Kansas City Ballet

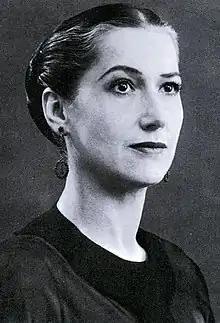
Tatiana Dokoudovska

In 1957, Tatiana Dokoudovska founded the Kansas City Ballet (KCB) at the Carriage House in what is now Overland Park, Kansas. On April 30, 1957, the company gave its premiere performance at the Victoria Theater (renamed the Lyric Theatre) with Dokoudovska serving as its first artistic director. The program included two ballets: Michel Fokine's original "Les Sylphides", and "Ruse d’Amour", an adaptation by Dokoudovska of Fokine's "The Toys". In December 1957, the Kansas City Ballet Company became a 501(c)(3) not-for-profit organization with a board of directors, business manager, and musical director.